Carlo Gimach

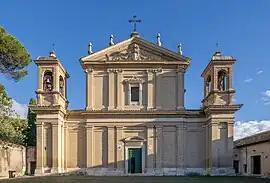
Gimach is buried in the Basilica of St Anastasia, which he had restored in 1721–22.

In 1721, Gimach was commissioned by Nuno da Cunha e Ataíde to restore the Basilica of St Anastasia in Rome, and he built the Chapel of Saint George and Saint Publius within the basilica at his own expense. He died on 31 December 1730 in Rome, and was buried in this chapel.